Describe the emotion expressed in this image:  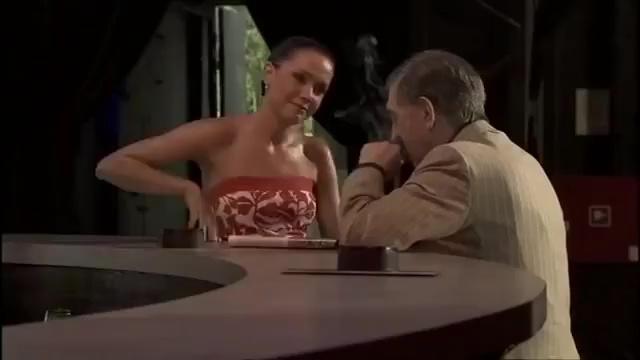
This person displays Suffering, valence and arousal with high intensity.